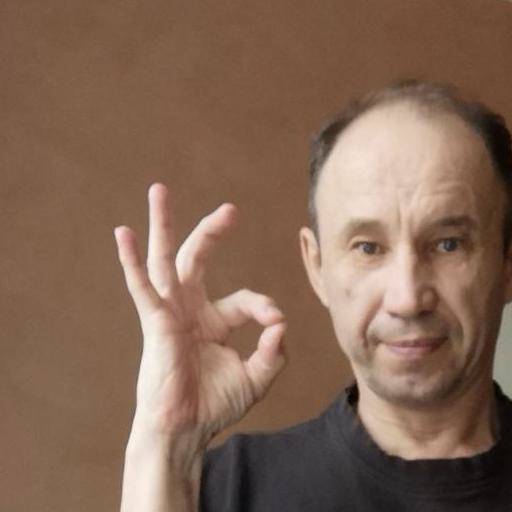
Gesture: ok